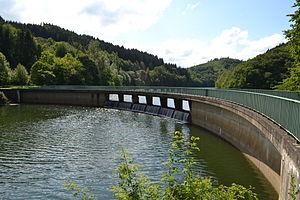
Bavigne est une section de la commune luxembourgeoise du Lac de la Haute-Sûre située dans le canton de Wiltz.